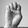
ASL letter: E